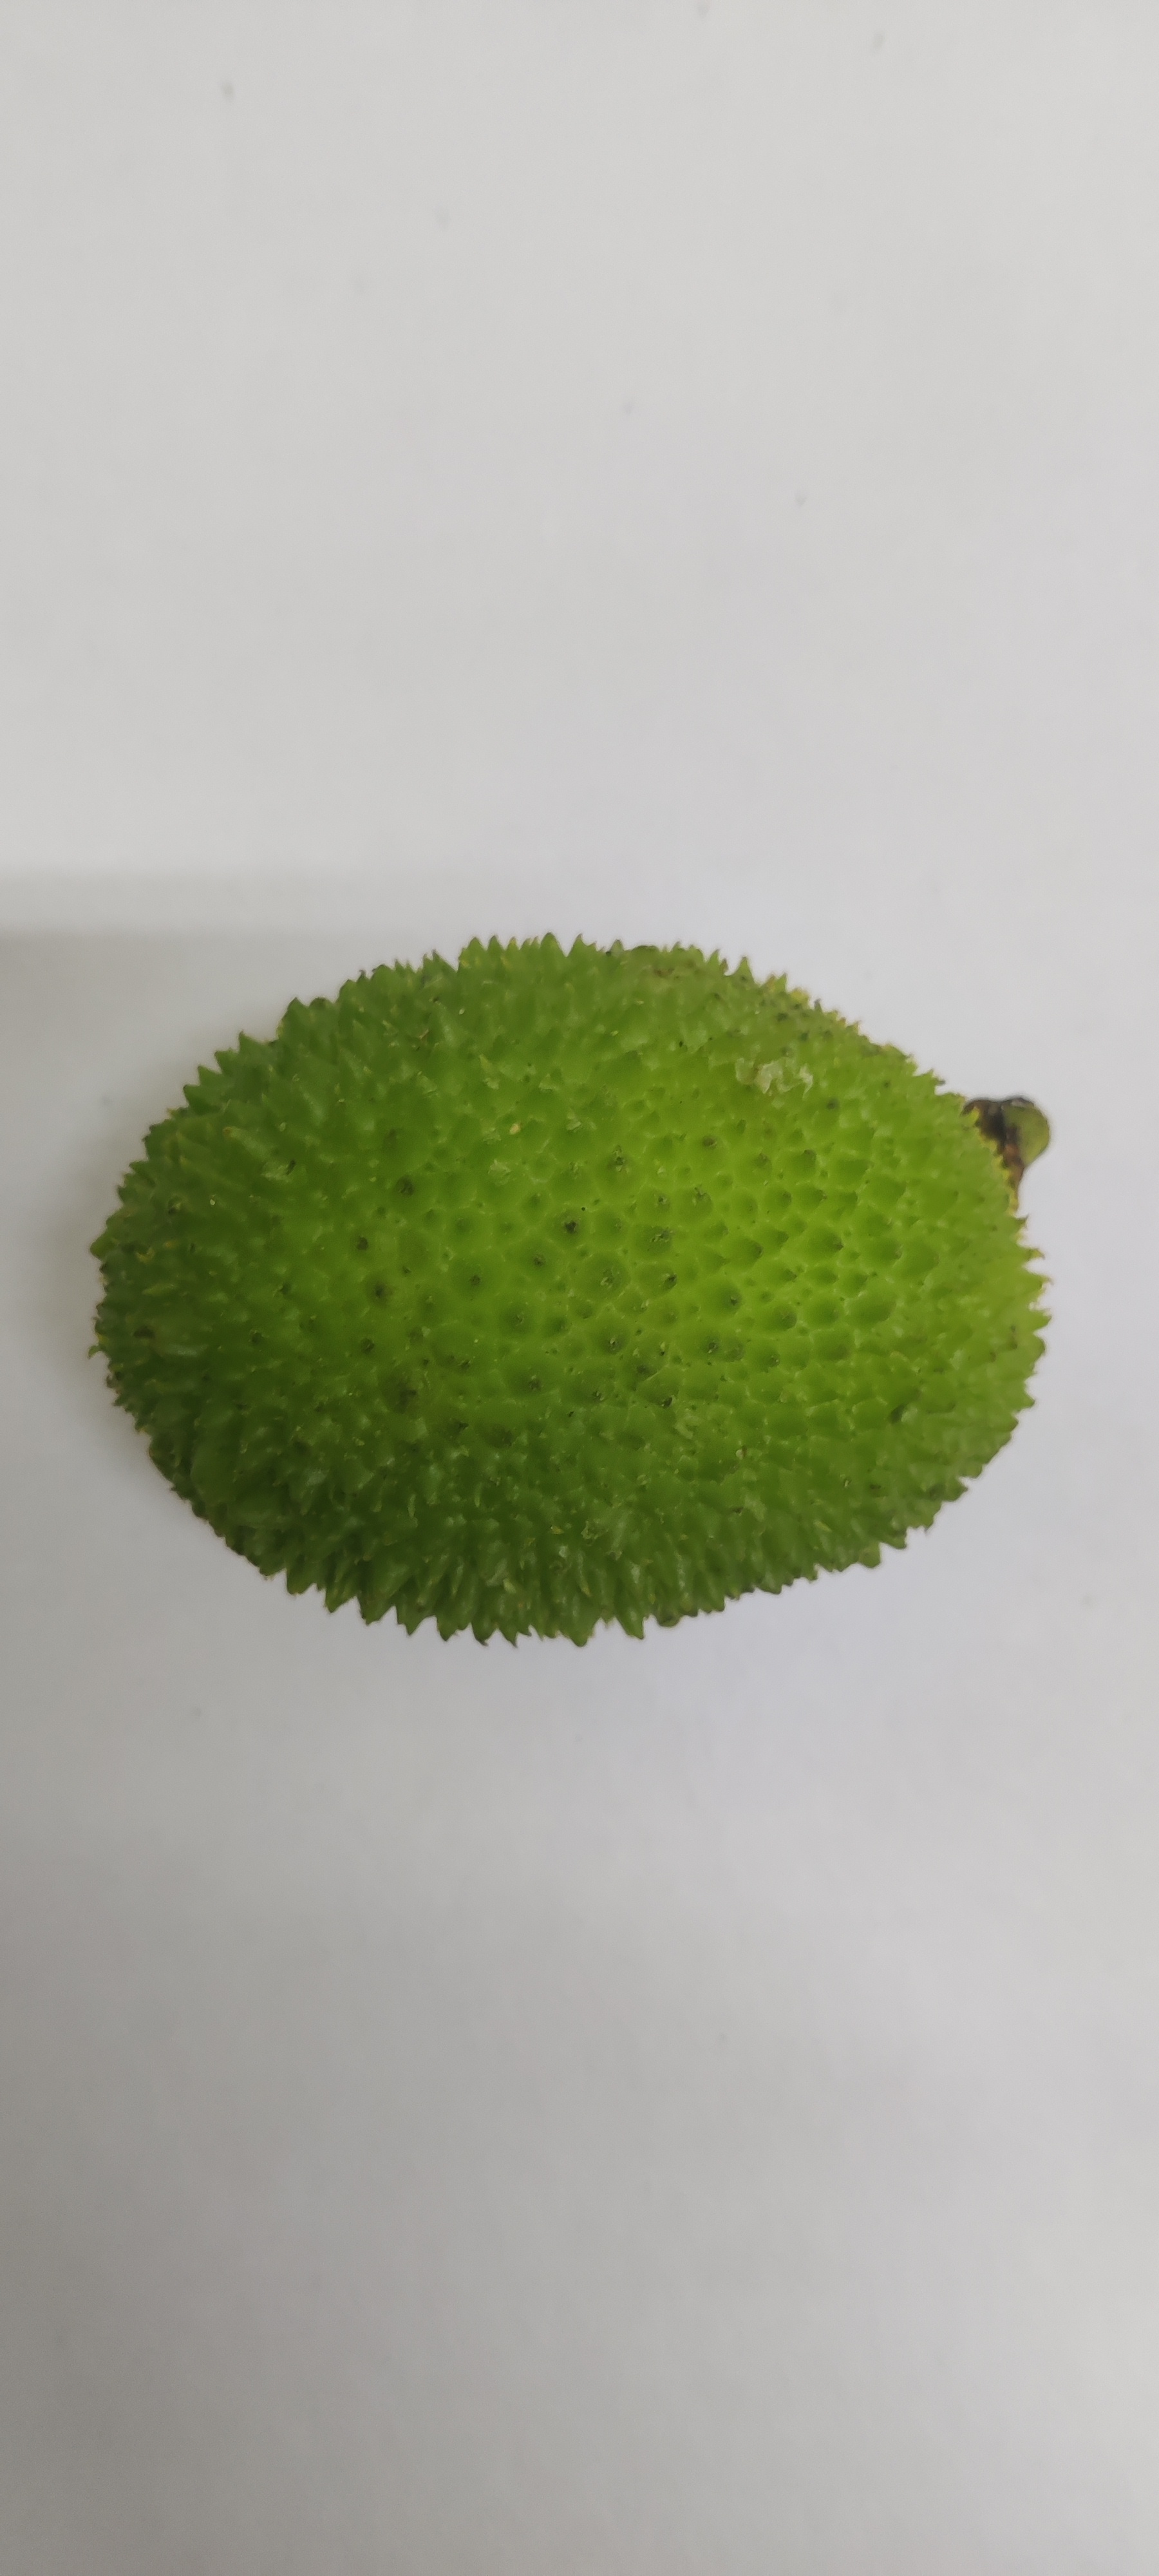
Crop: Spiny Gourd
Condition: Fresh